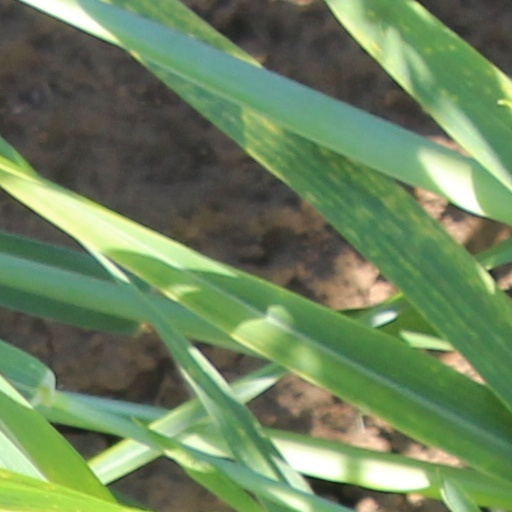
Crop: wheat